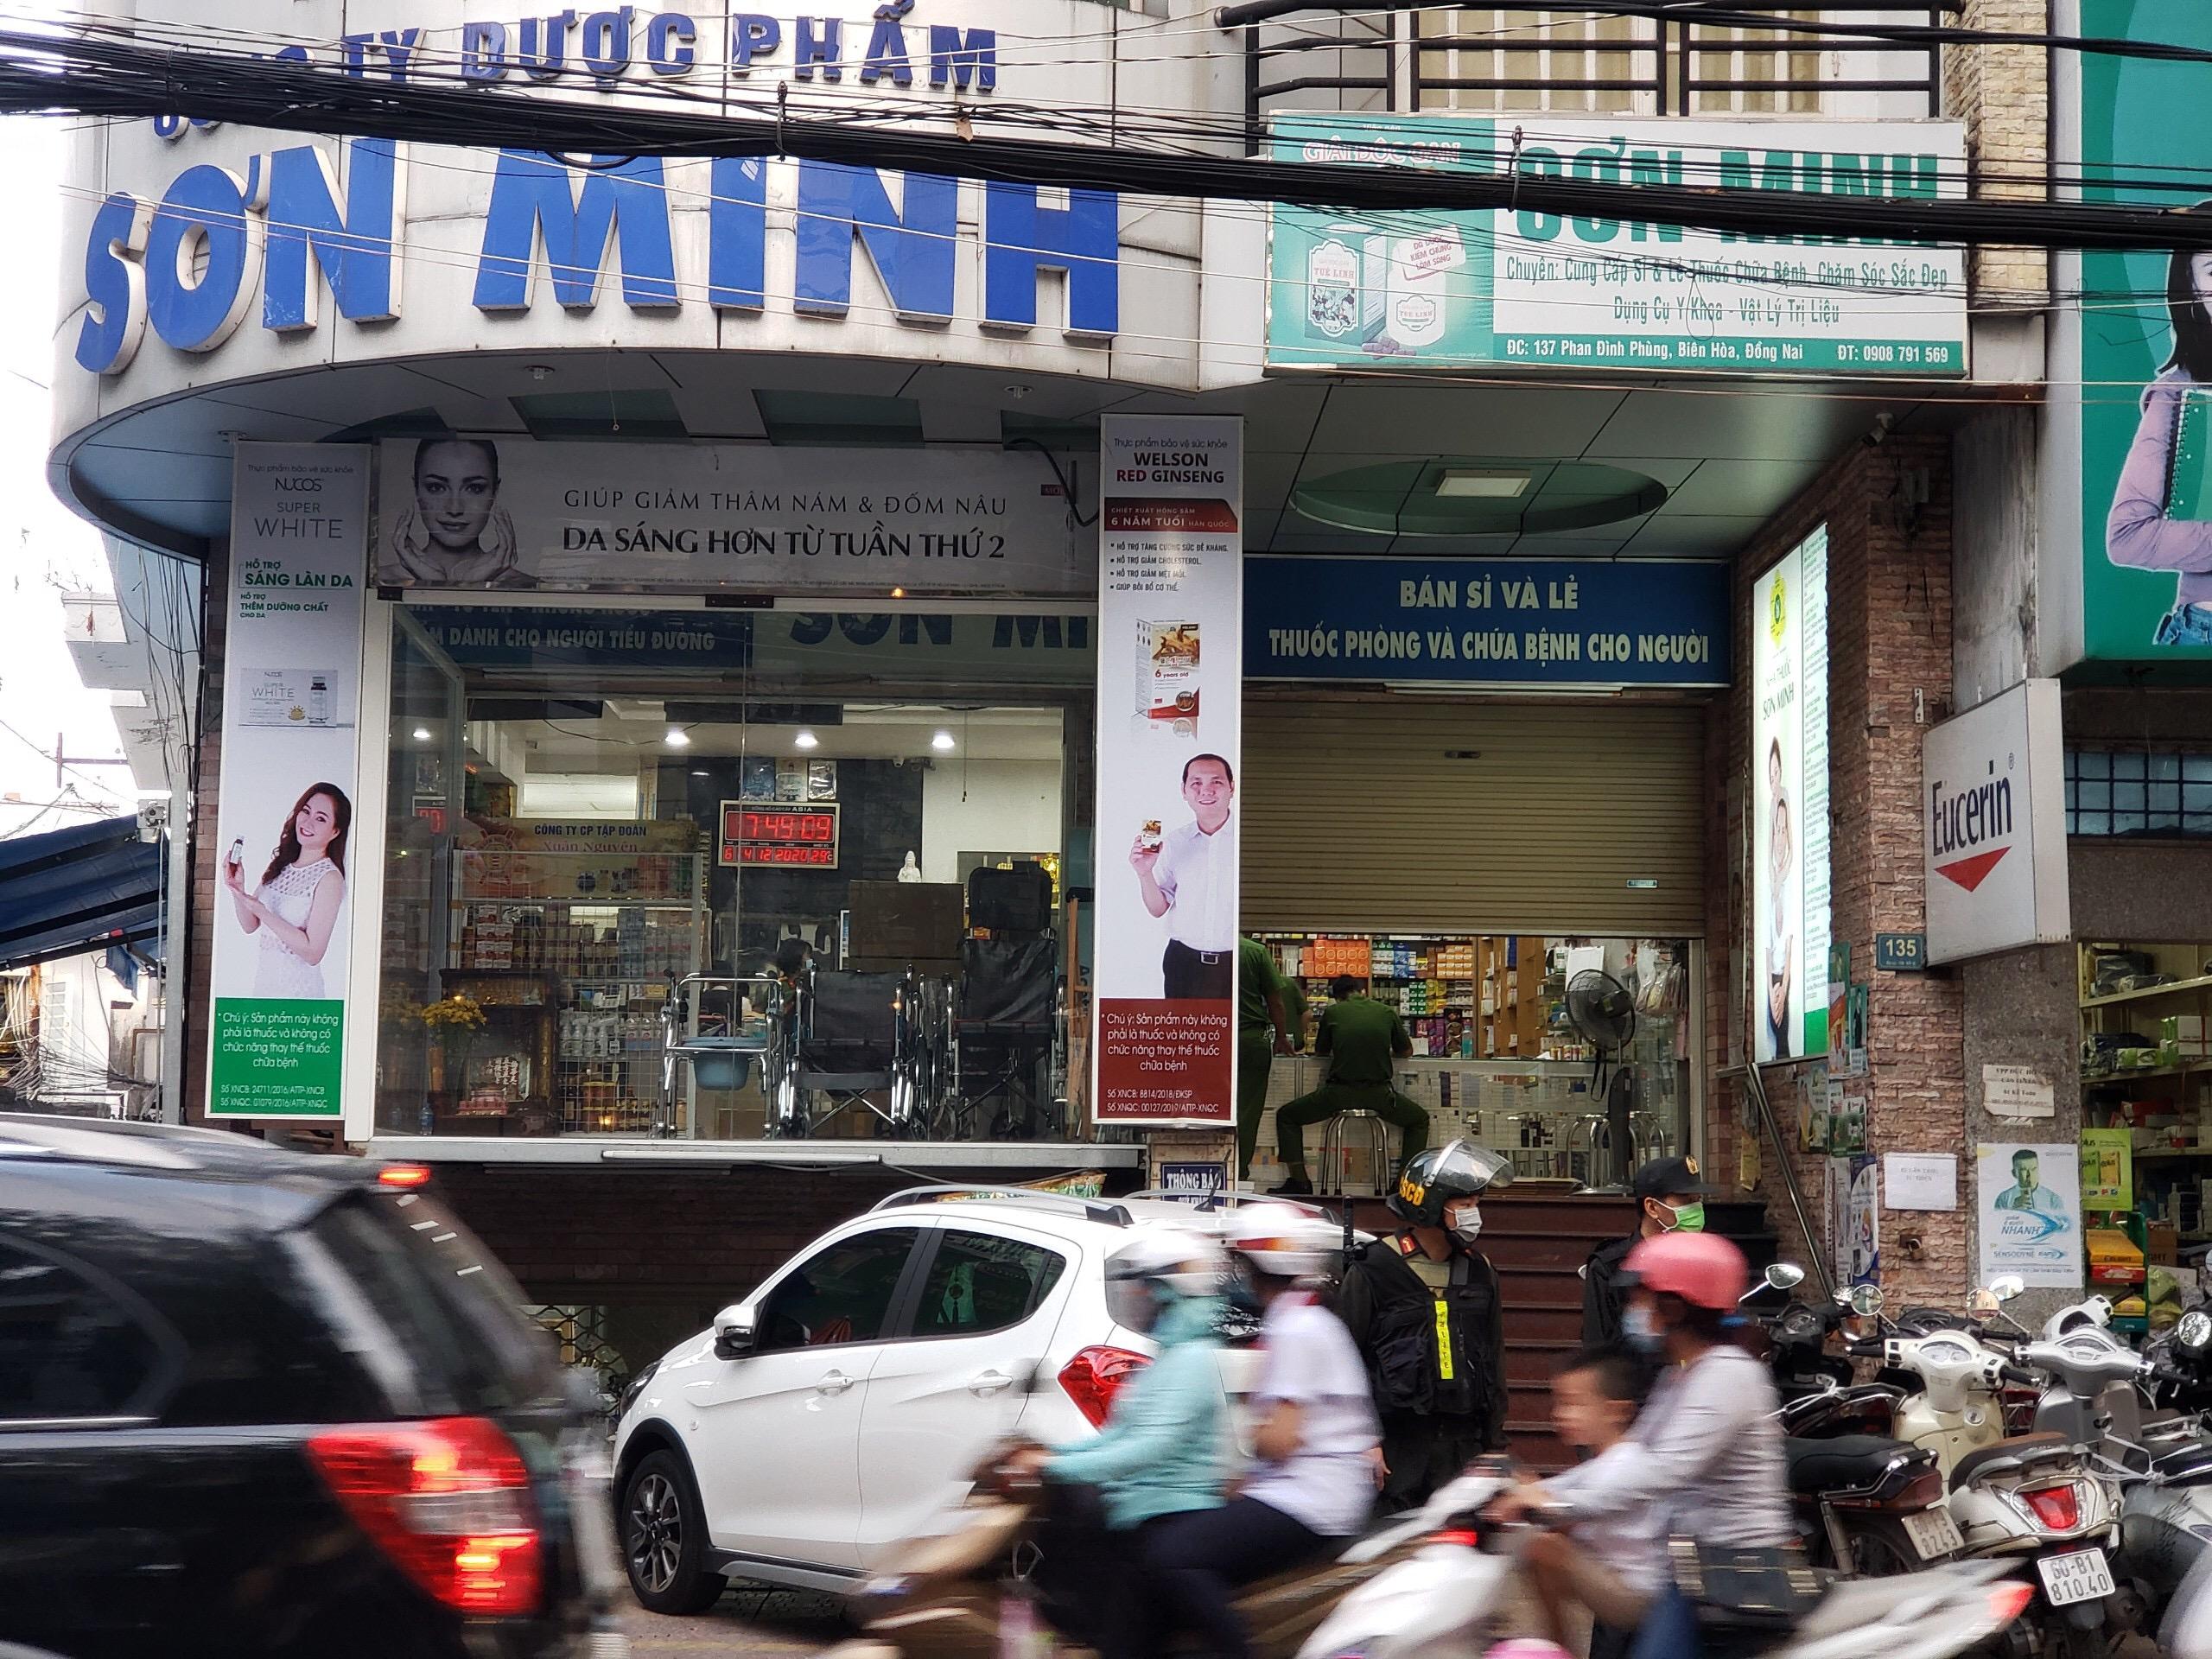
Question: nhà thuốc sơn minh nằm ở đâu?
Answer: ở căn nhà số 135, kế bên công ty dược phẩm sơn minh